Copa América Centenario

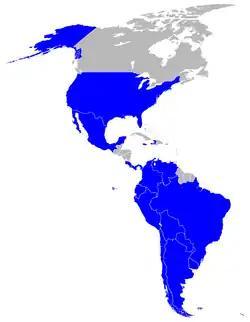
Map of the participant countries.

The group seeds and schedule were announced on December 17, 2015. The United States (Group A) was seeded as host, while Argentina (Group D) was seeded as the highest FIFA-ranked team in the CONMEBOL region during December 2015. According to Soccer United Marketing, Brazil (Group B) and Mexico (Group C) were seeded as they were "the most decorated nations in the last 100 years in international competitions from their respective confederations". However, there was criticism for not including Uruguay, which won two World Cups and was the Copa América all-time leader with 15 championships, or Chile, which was the defending Copa América champion going into the tournament.